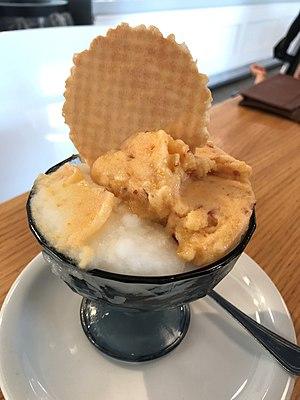
Granita sicilienne citron et melon
La granita est un entremets glacé typiquement sicilien. Elle est considérée comme la mère de toutes les glaces, du sorbet à la crème glacée. Il s’agit d’un liquide semi-congelé à base d’eau, de sucre, originellement de citron et jus de citron de Sicile, mais qui se décline aujourd'hui à l'orange, à l'amande, ou à la pistache de Bronte par exemple. La préparation de la granita est unique et donne une consistance ai fiocchi, et donc cet aspect de neige au produit fini, obtenu en respectant une phase précise de solidification de la solution eau et sucre. La recette ne ressemble aucunement au « granité », souvent vendu sous le nom de granita, mais qui est en fait de la glace pilée aromatisée.